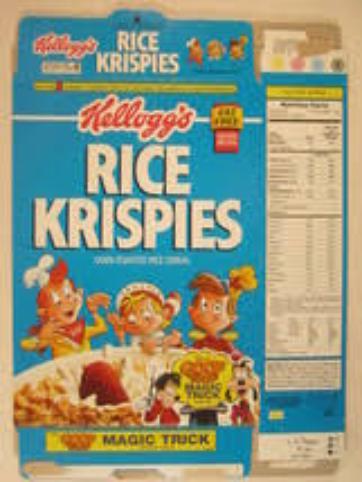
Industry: Food